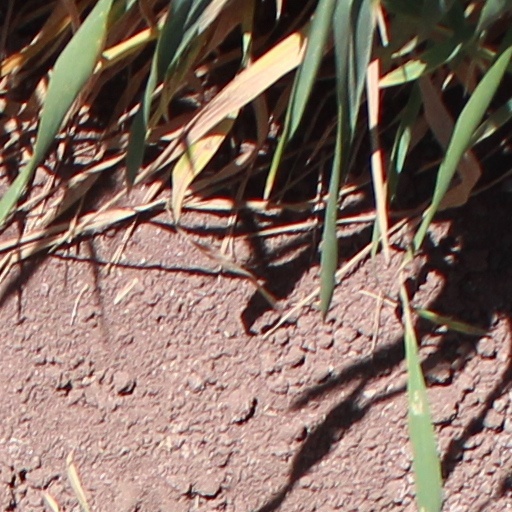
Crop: wheat